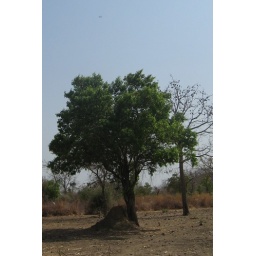
That little speck above the tree is the first airplane I've seen since being in Dakar.